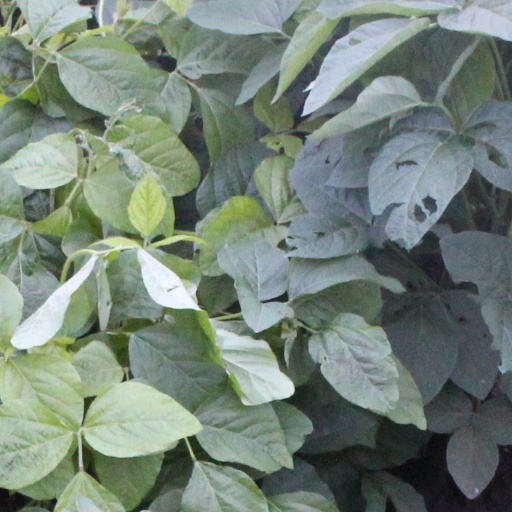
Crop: soybean